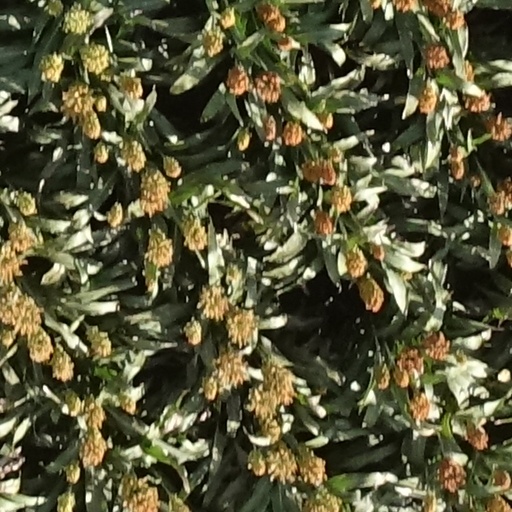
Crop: sorghum